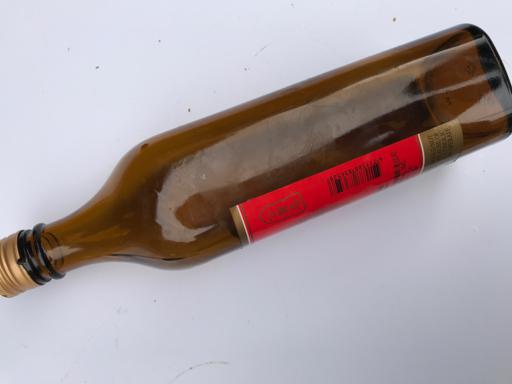
Label: glass